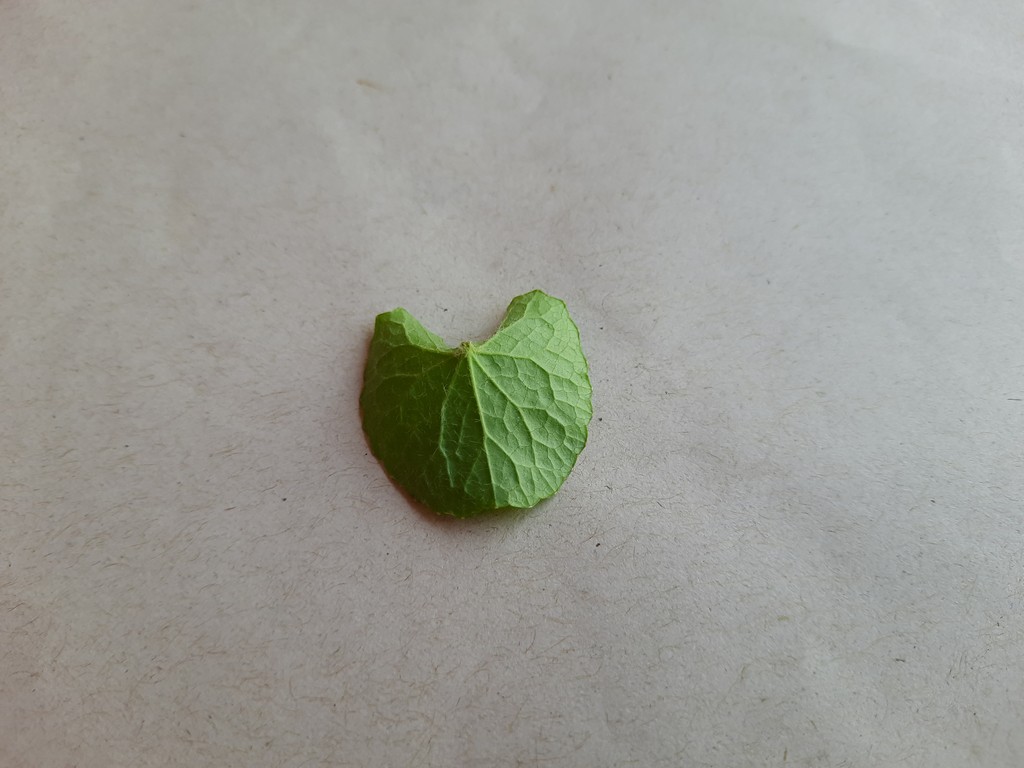
Label: Healthy